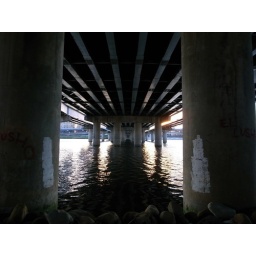
enjoying the sunset under the bridge in Taipei. it was hot and the river does not smell too friendly...